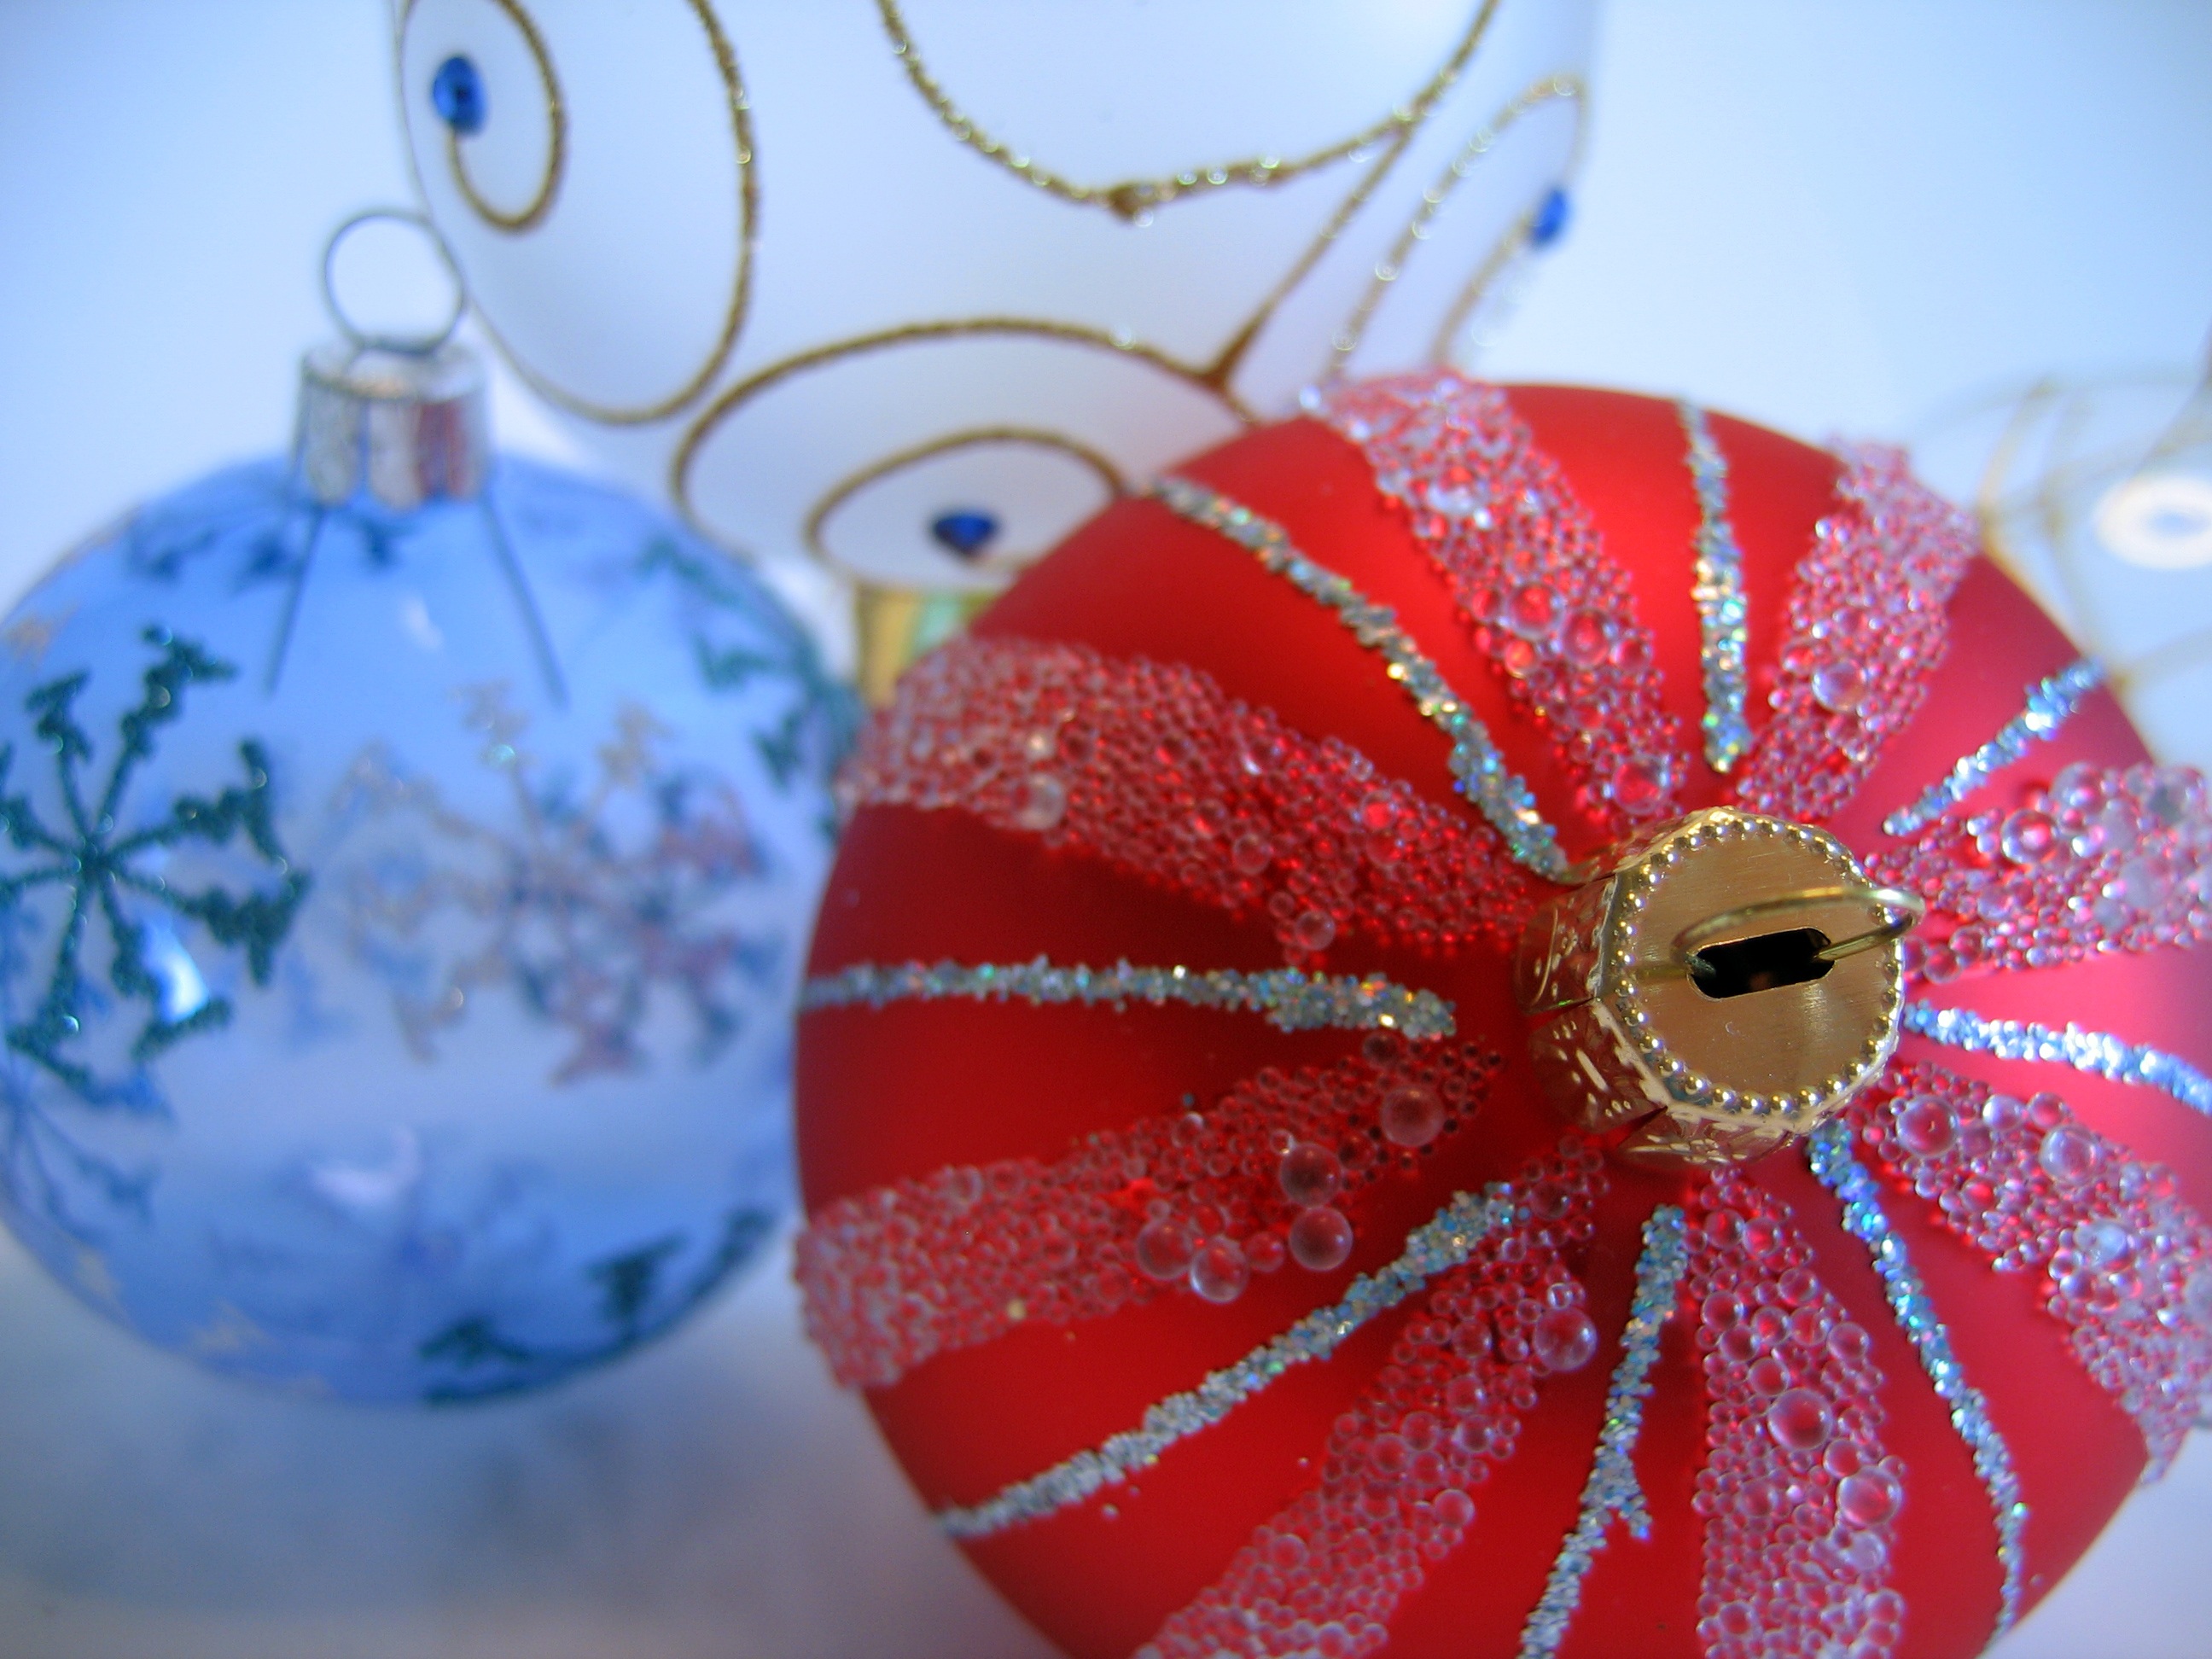
flower, petal, red, christmas, christmas tree, christmas decoration, christmas eve, christmas balls, julkula